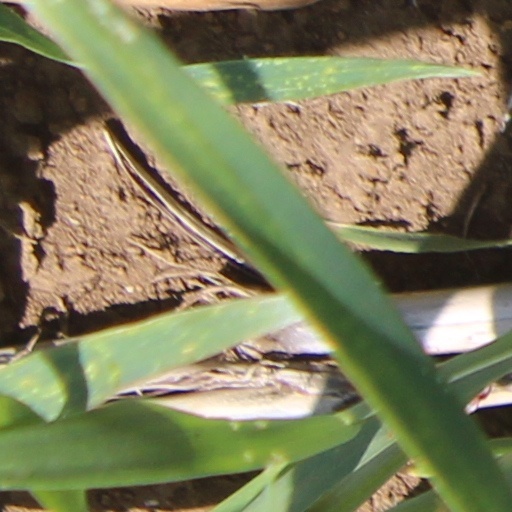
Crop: wheat